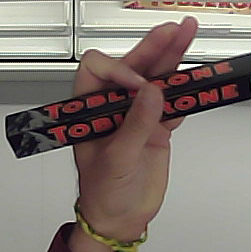
Product: toblerone_black